Answer in natural language. Consider the 3D positions of the objects in the scene and not just the 2D positions in the image. Is the centerpoint of  black leather armchair at a higher height than Window (marked B)? Choose between the following options: no or yes
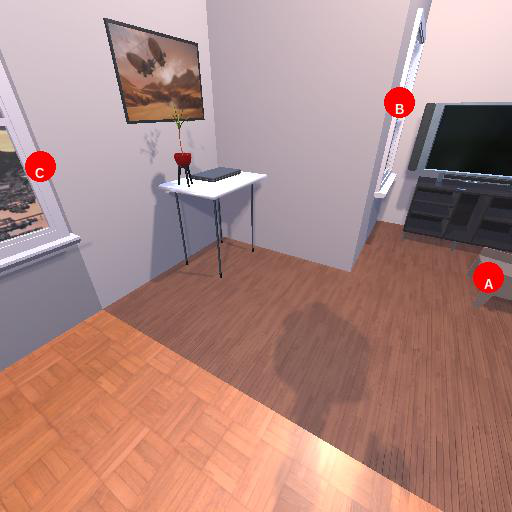
<answer>no</answer>